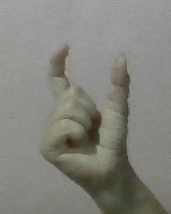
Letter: nun